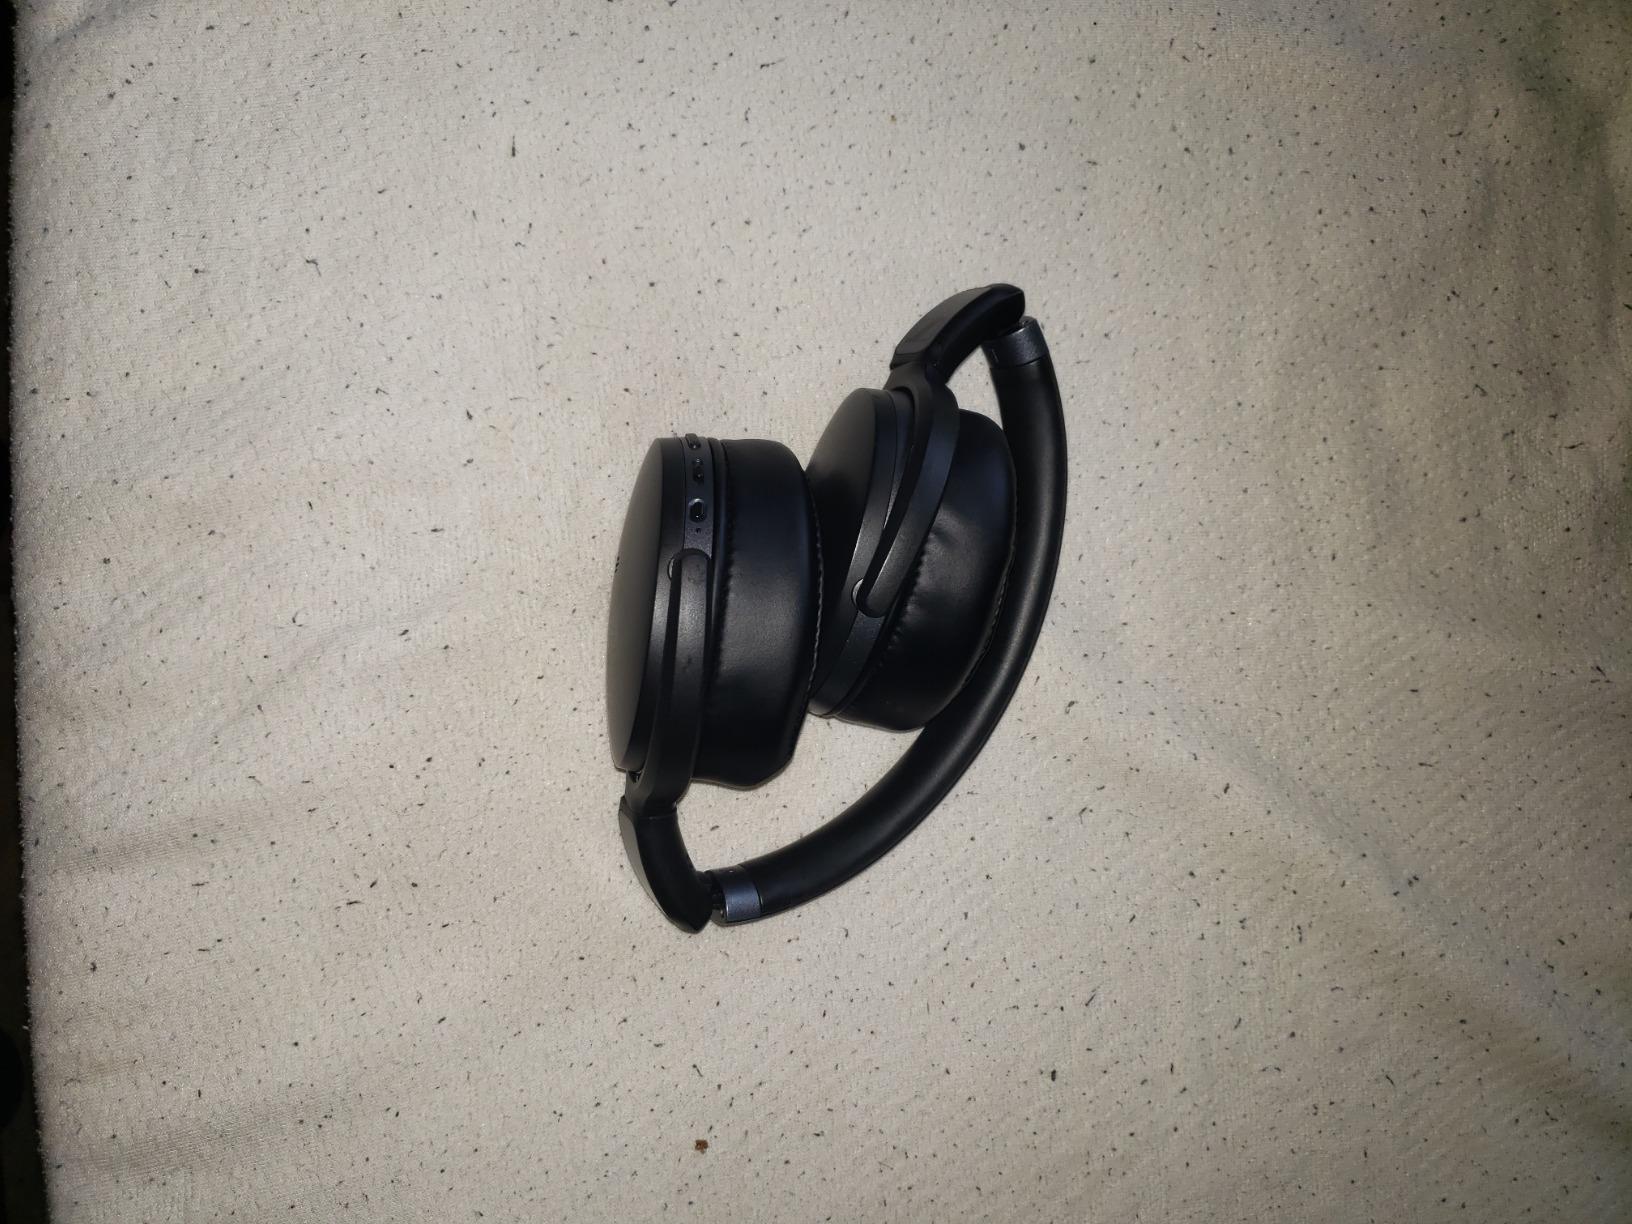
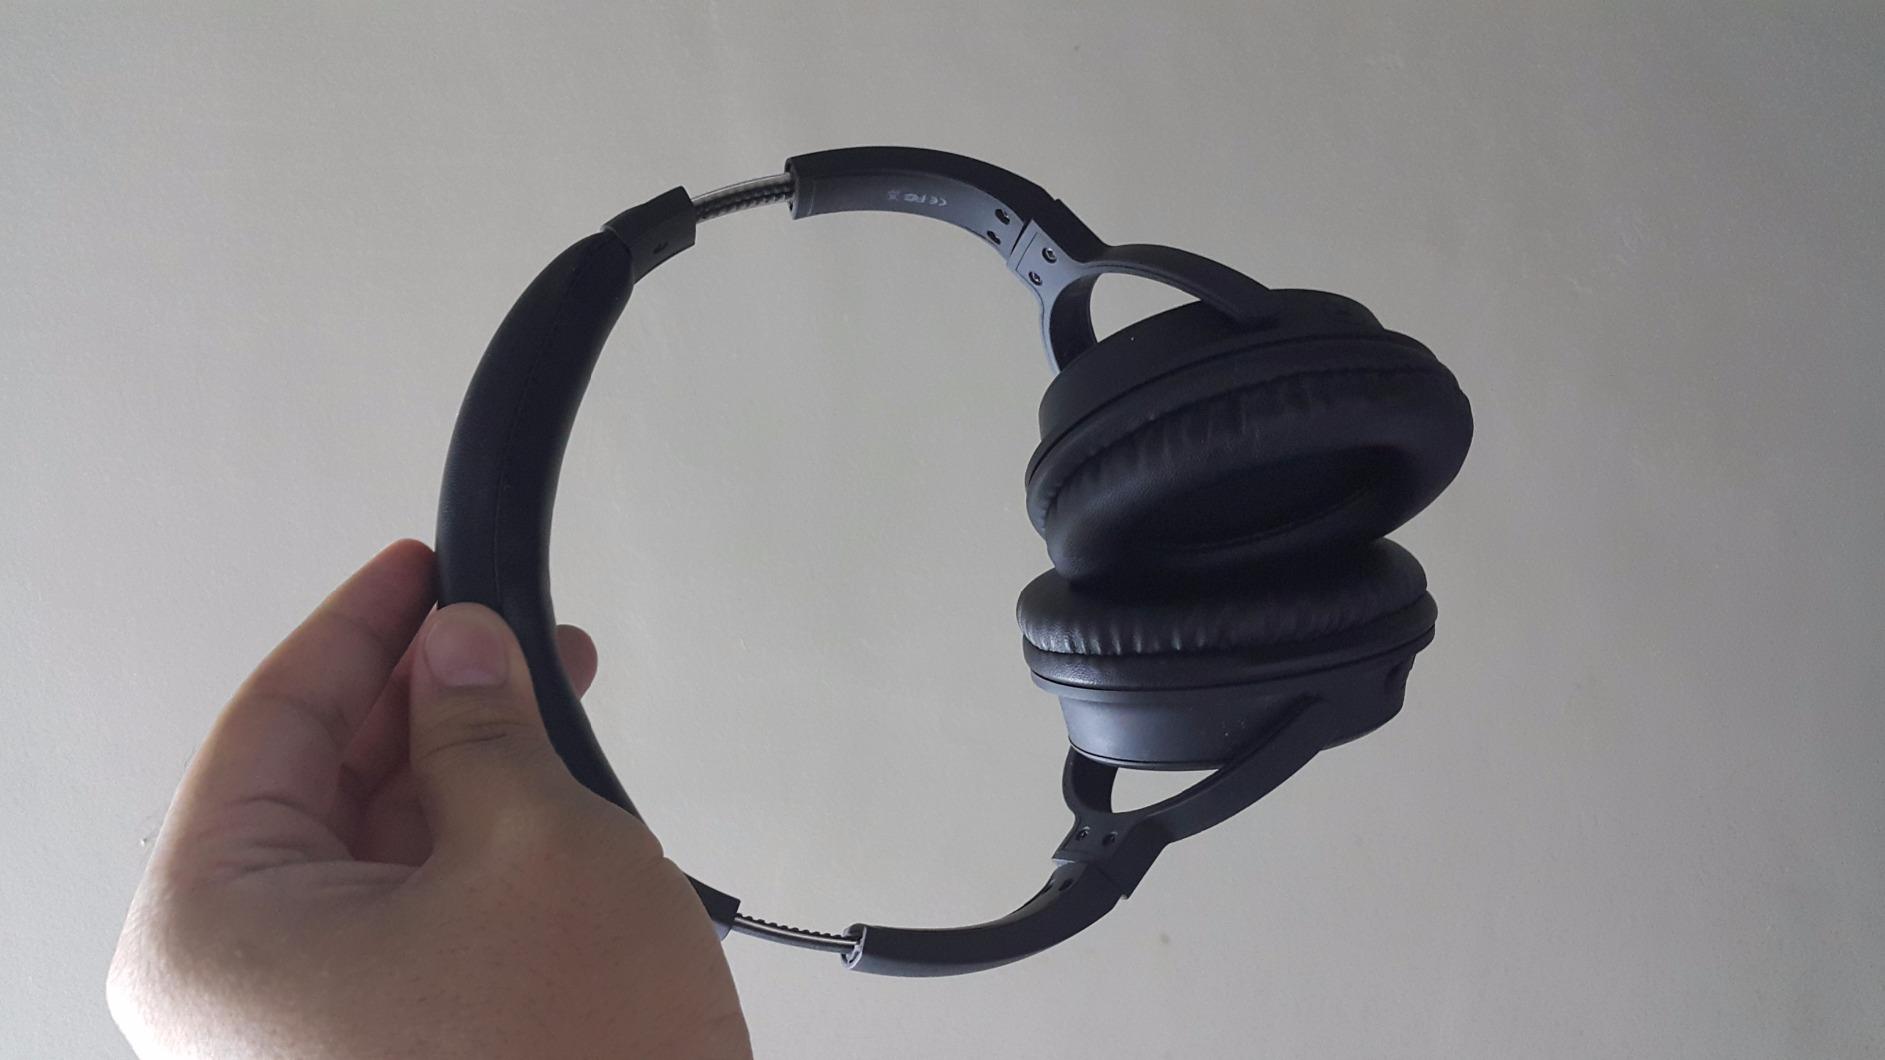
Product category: headphones
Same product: no